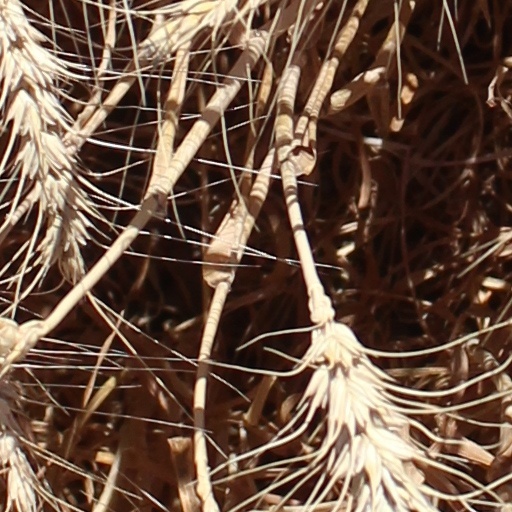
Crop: wheat